John Zappia

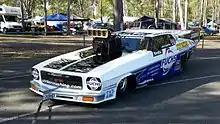

John Zappia is a drag racing competitor from Perth, Western Australia.